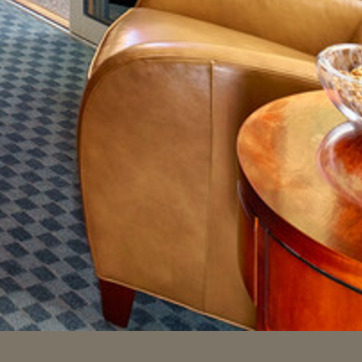
Material: leather